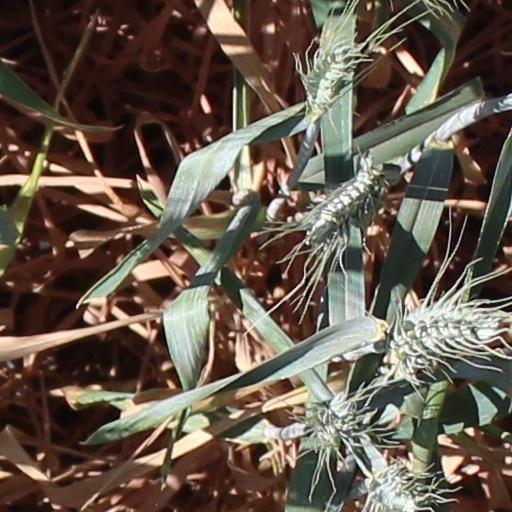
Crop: wheat